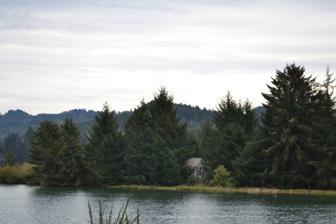
Building: Edwin E. Benedict House
Country: United States of America
Year built: 1902
Historic house in Oregon, United States United States historic place Edwin E. Benedict House U.S. National Register of Historic Places The Benedict House in 2011 Location Cox Island, Siuslaw River Nearest city Florence, Oregon Coordinates 43°58′31″N 124°04′01″W / 43.975279°N 124.067069°W / 43.975279; -124.067069 Area 4.5 acres (1.8 ha) Built 1902 Architectural style Rural Gothic NRHP reference No. 79002090 Added to NRHP October 18, 1979 The Edwin E. Benedict House was a historic house located on Cox Island in the Siuslaw River , near Florence , Oregon , United States . The house was listed on the National Register of Historic Places in 1979. See also National Register of Historic Places listings in Lane County, Oregon References